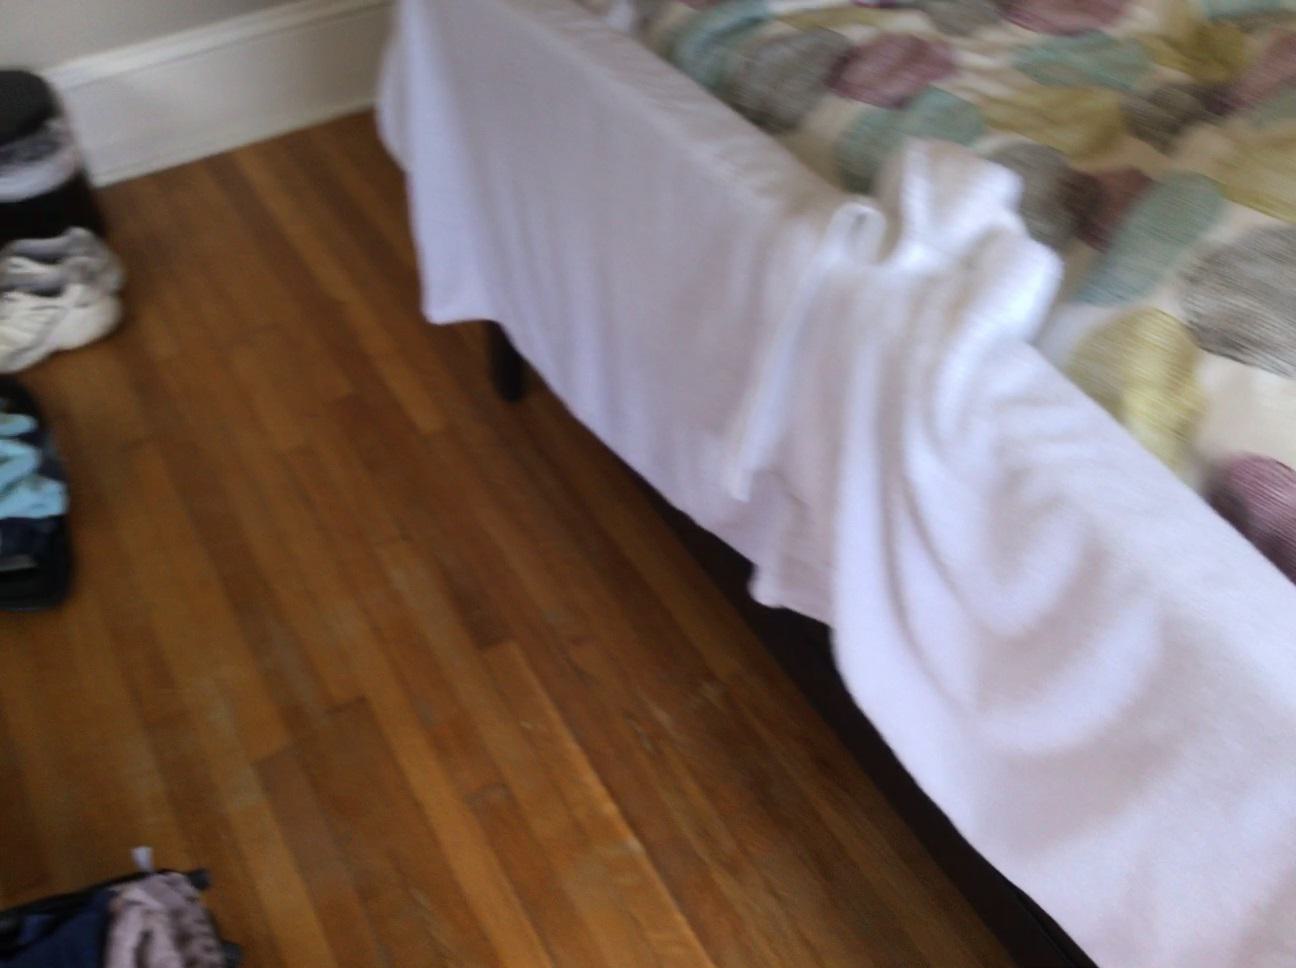
Question: In the image, there is the bin. Pinpoint several points within the vacant space situated behind the bin from the world's perspective. Your final answer should be formatted as a list of tuples, i.e. [(x1, y1), ...], where each tuple contains the x and y coordinates of a point satisfying the conditions above. The coordinates should be between 0 and 1, indicating the normalized pixel locations of the points.
Answer: [(0.117, 0.056), (0.082, 0.068), (0.161, 0.063), (0.127, 0.075), (0.091, 0.088), (0.207, 0.070), (0.172, 0.083), (0.137, 0.096), (0.100, 0.110), (0.218, 0.091), (0.184, 0.103), (0.147, 0.118), (0.110, 0.131), (0.231, 0.112), (0.195, 0.126), (0.158, 0.139), (0.120, 0.154), (0.244, 0.134), (0.208, 0.149), (0.170, 0.163), (0.131, 0.179), (0.258, 0.157), (0.221, 0.173)]